Dwayne Murphy

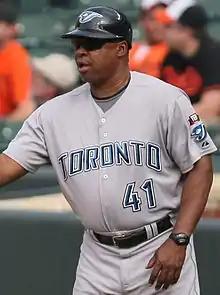
Murphy as Blue Jays first base coach, 2009.

Dwayne Keith Murphy (born March 18, 1955) is an American former professional baseball player who spent most of his career playing for the Oakland Athletics of Major League Baseball (MLB) as an outfielder.